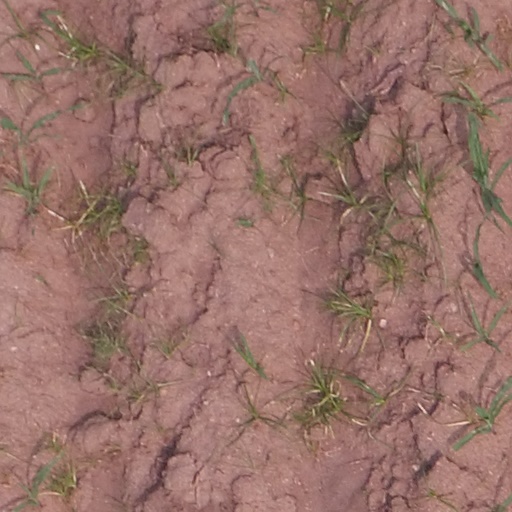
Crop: maize; corn